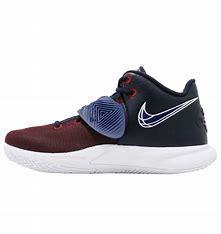
Brand: Nike
Model: Kyrie Flytrap 3